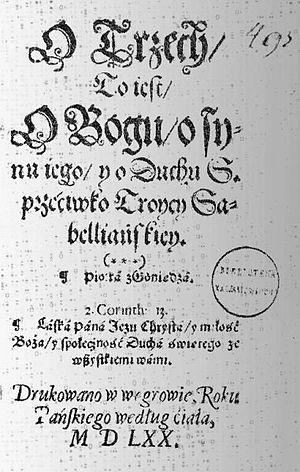
Piotr de Goniądz, en polonais Piotr z Goniądza, en latin Petrus Gonesius, est un écrivain politique et religieux polonais, un des chefs spirituels des Frères polonais, né à Goniądz vers 1525, et mort Węgrów le 15 octobre 1573.